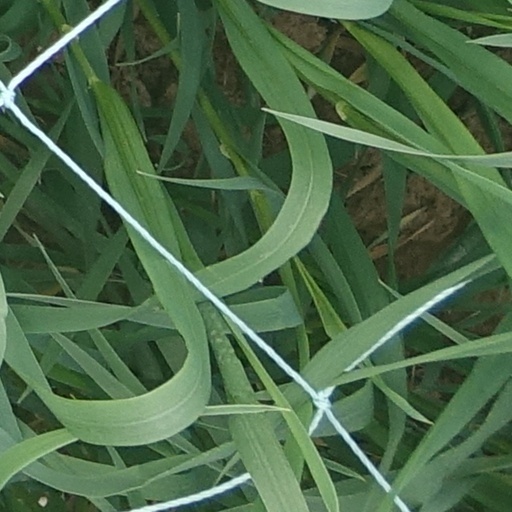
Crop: wheat